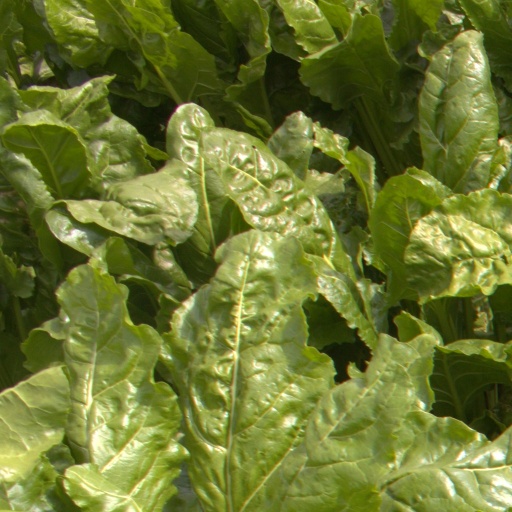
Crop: sugar beet